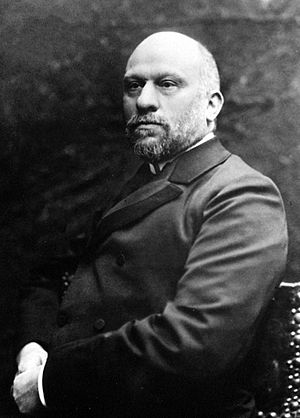
Angelo Mosso
Angelo Mosso var en italiensk fysiolog.